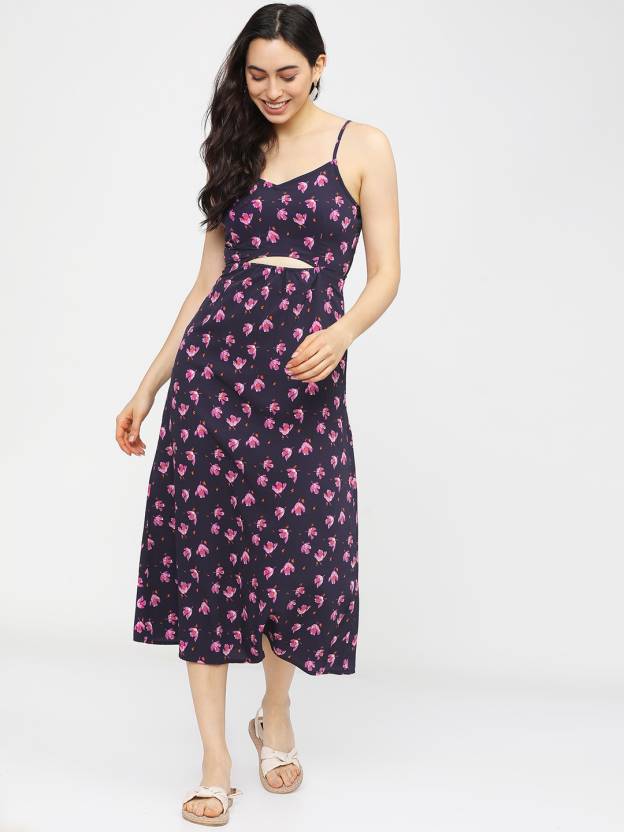
Product: Women A-line Purple Dress
Price: ₹399
Colors: Purple
Pattern: Printed
Description: TOKYO TALKIES CASUAL FIT POLYESTER Printed PLUM Dress.